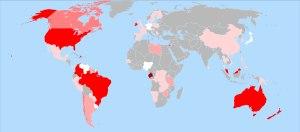
La fluoration de l'eau est l'ajustement contrôlé de fluor sous forme d'ions fluorure dans le système de distribution d'eau potable afin de réduire les cas de carie dentaire. Cette eau contient du fluor à un niveau qui est efficace pour prévenir les caries ; cela peut se produire naturellement ou en l'ajoutant. Elle agit sur la surface des dents : dans la bouche en créant de faibles niveaux dans la salive, ce qui réduit la vitesse à laquelle l'émail des dents se déminéralise et augmente la vitesse à laquelle il se reminéralise dans les premiers stades de la carie. En général, un composé fluoré est ajouté à l'eau potable, un processus qui, aux États-Unis, coûte en moyenne environ 1,11 dollars par personne et par an. La défluoration est nécessaire lorsque le niveau naturel dépasse les limites recommandées. En 2011, l'Organisation mondiale de la santé suggère un niveau de fluorure entre 0,5 et 1,5 mg/L en fonction du climat, de l'environnement local et d'autres sources de fluorure. L'eau en bouteille présente en général des niveaux inconnus.